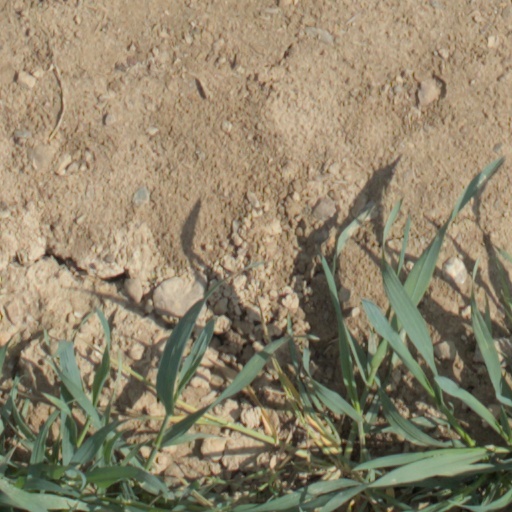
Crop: wheat